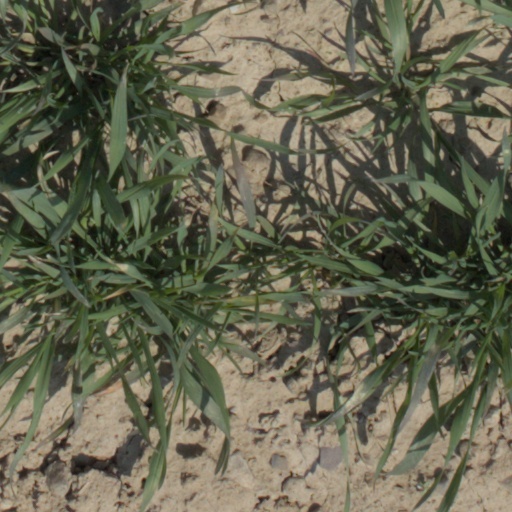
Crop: wheat